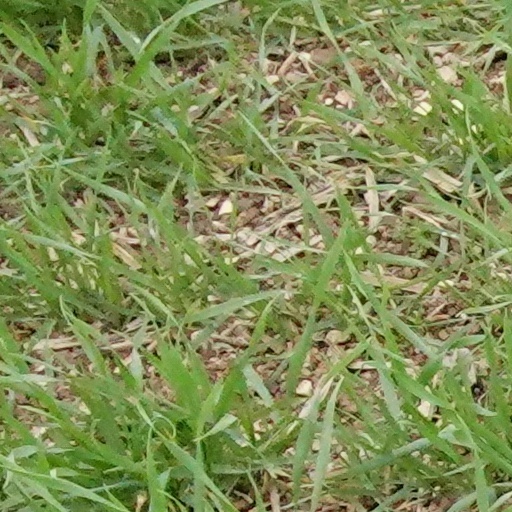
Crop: wheat